Robert Evander McNair

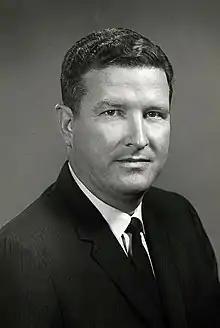
McNair as Governor

Robert Evander McNair Sr. (December 14, 1923November 17, 2007) was the 108th governor of South Carolina, a Democrat, who served from 1965 to 1971.